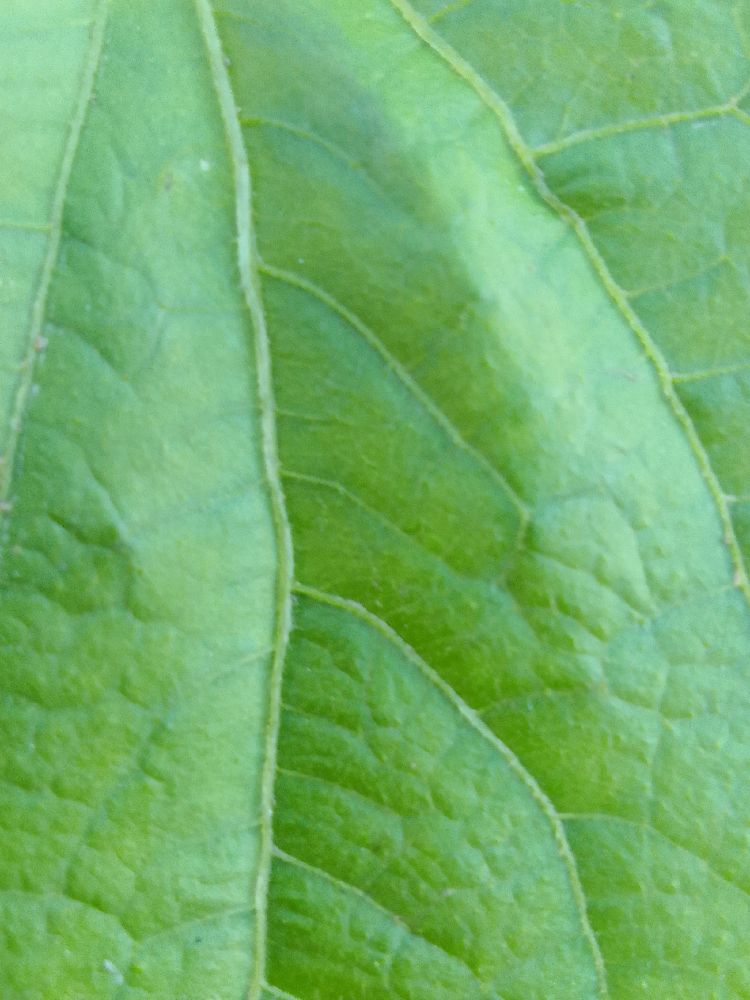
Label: healthy